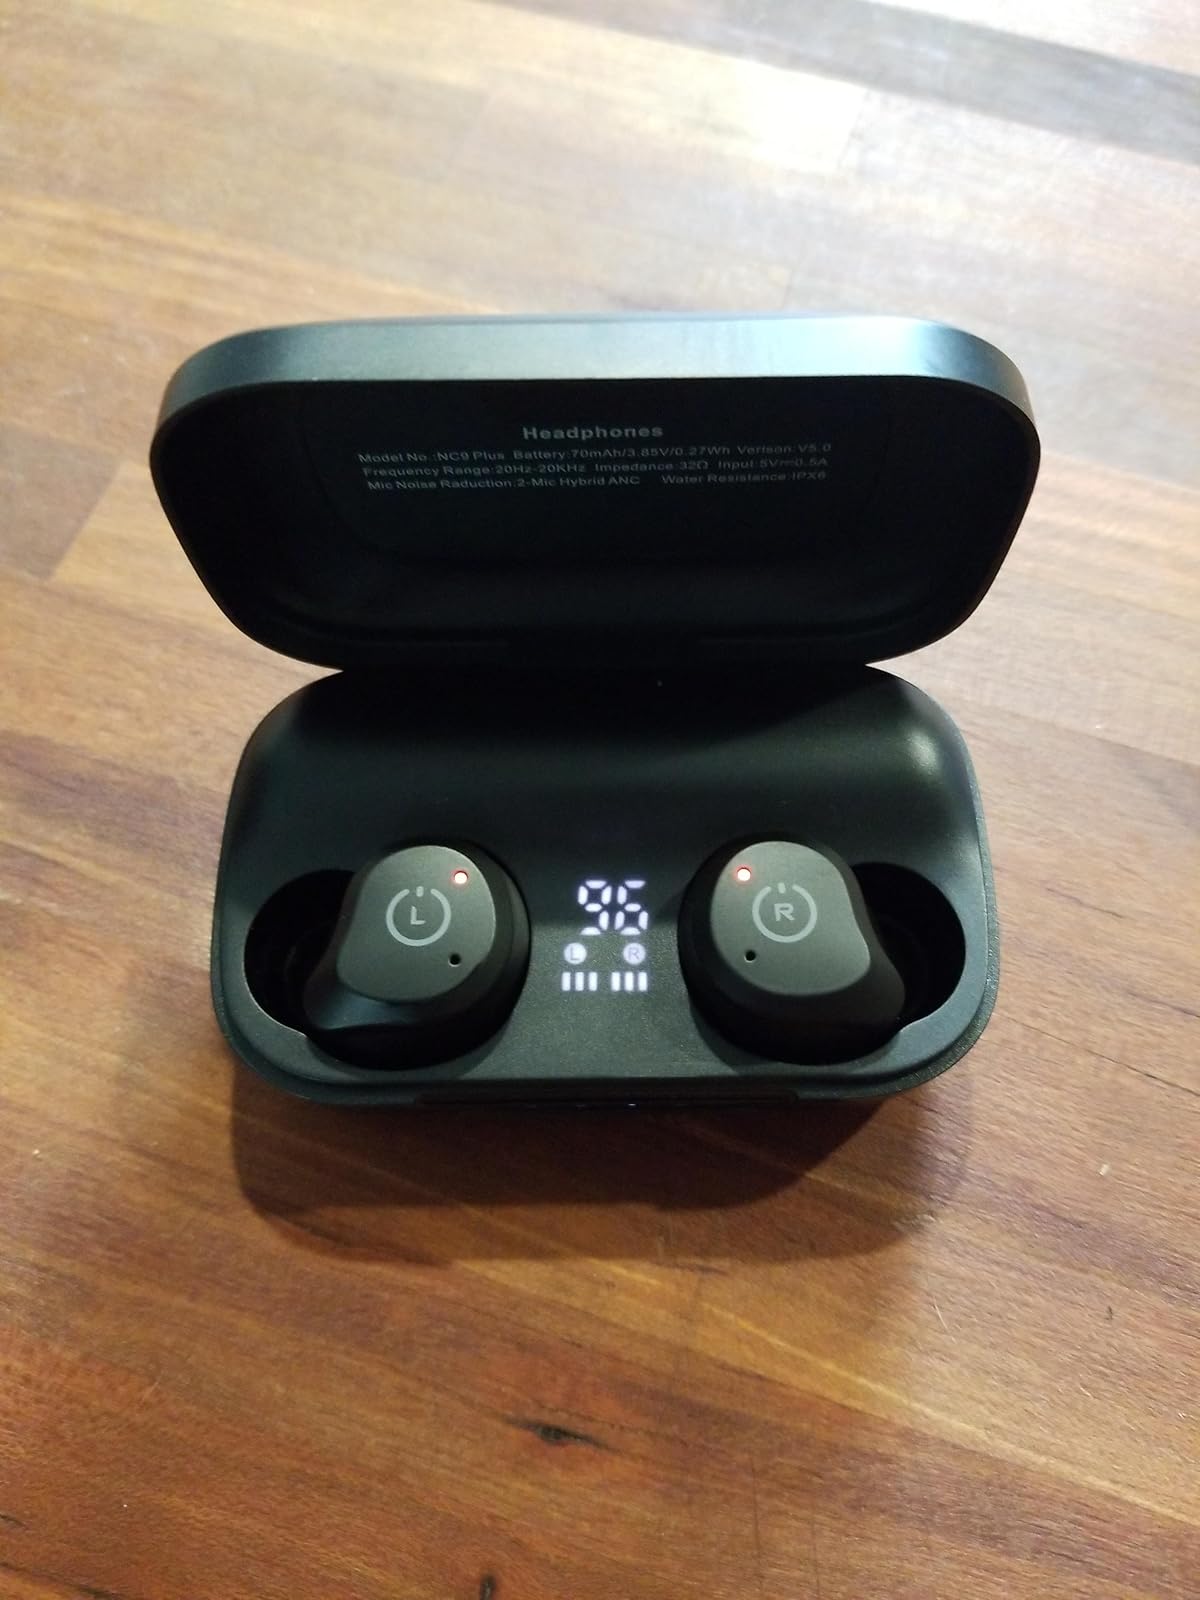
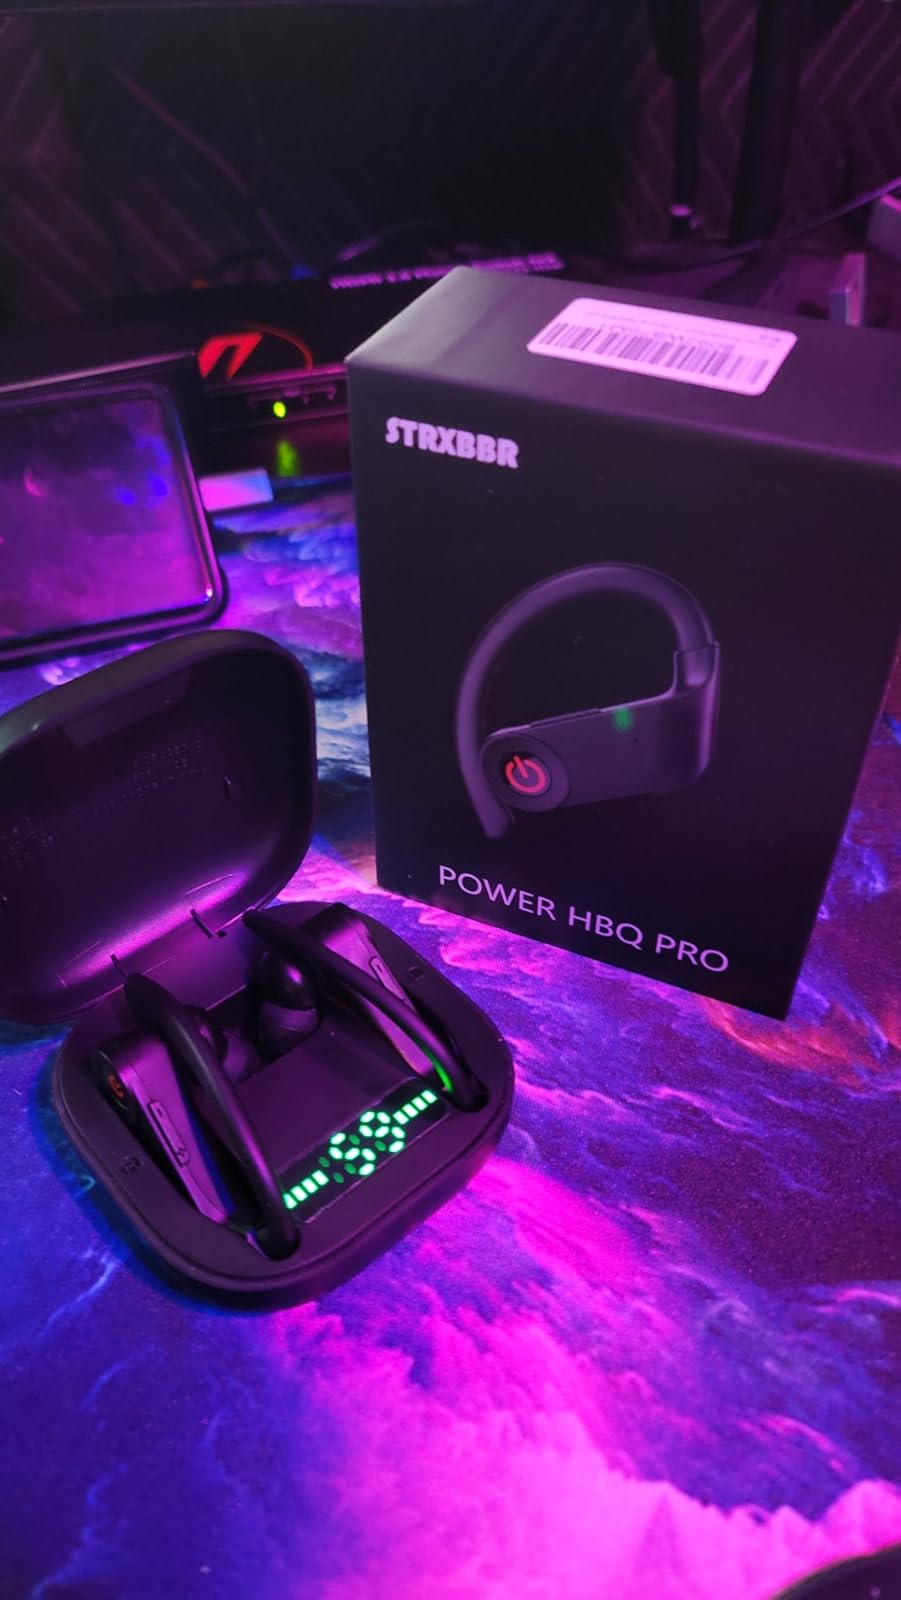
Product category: earbuds
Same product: no